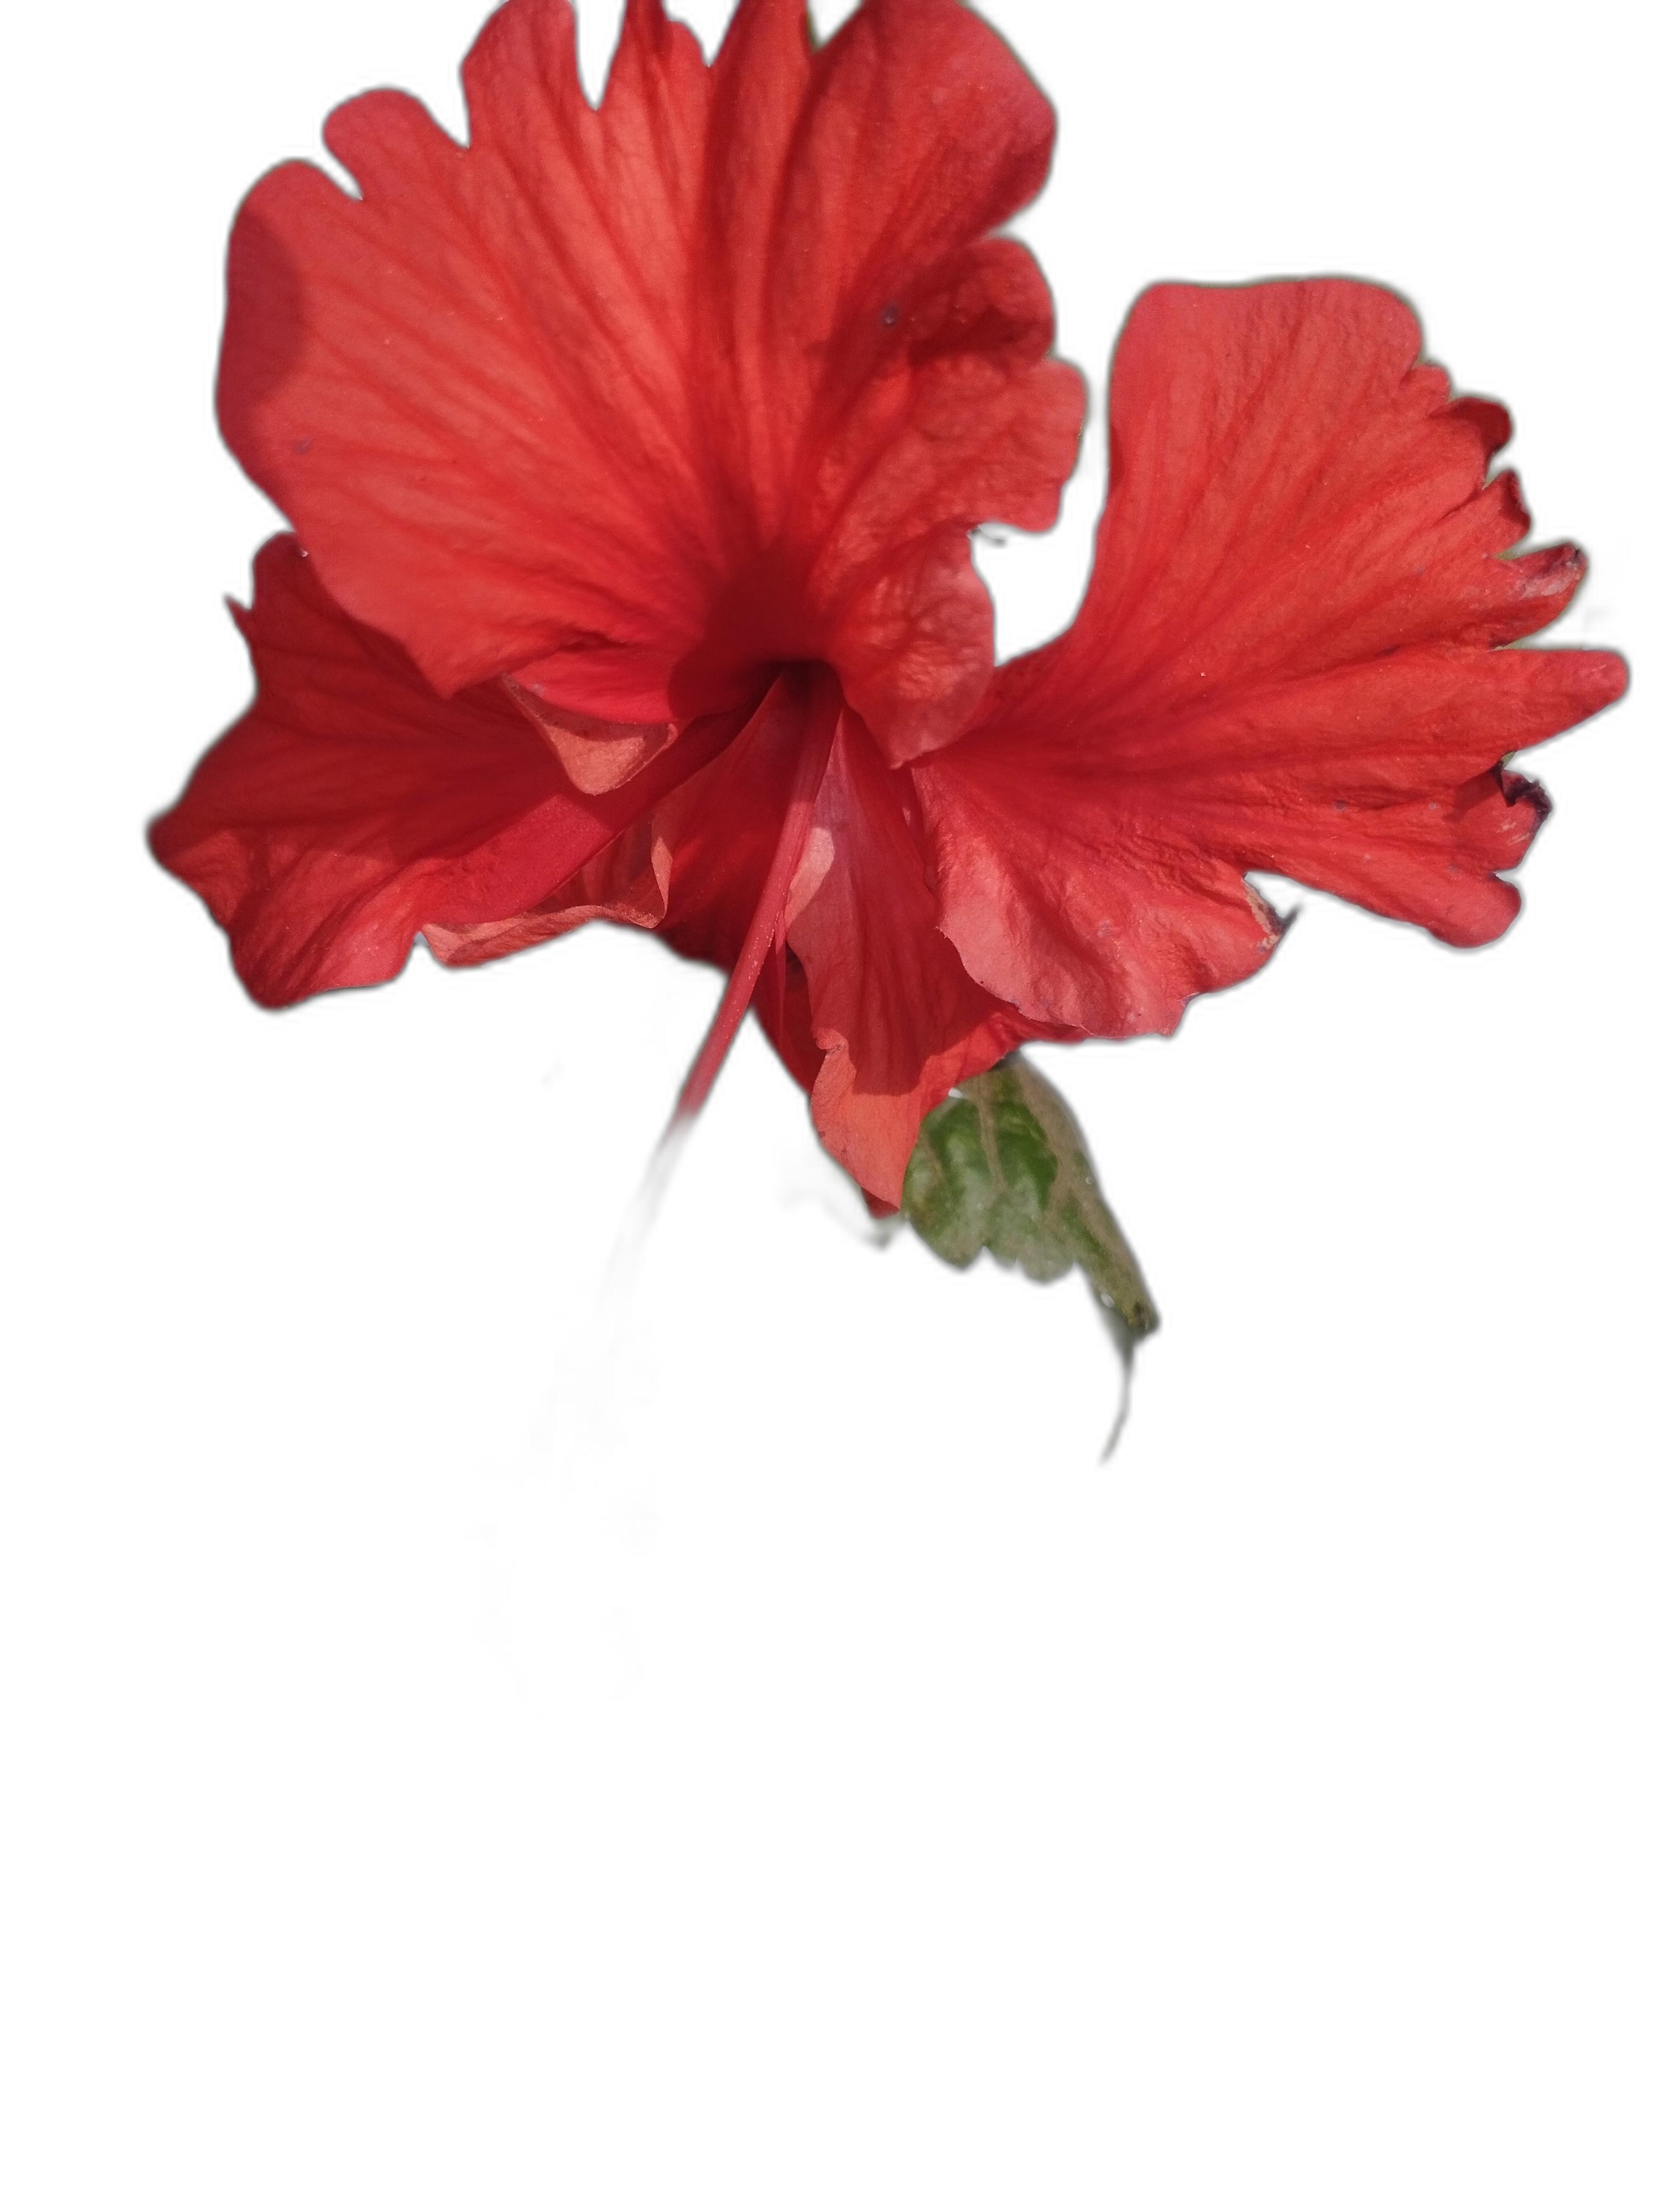
Label: Hibiscus